Bead probe technology

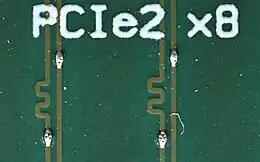
Bead probes on a PCIe lane.

Bead probe technology is a probing method used to connect electronic test equipment to the device under test (DUT) within a bed of nails fixture. The technique was first used in the 1990s and originally given the name “Waygood Bump” after one of the main proponents, Rex Waygood. They are also commonly referred to as solder bumps. Bead probes were designed for when less than 30 mil is available for test probe points on the PCB. They are used with standard ICT spring-loaded test probes to connect the test equipment to the DUT.